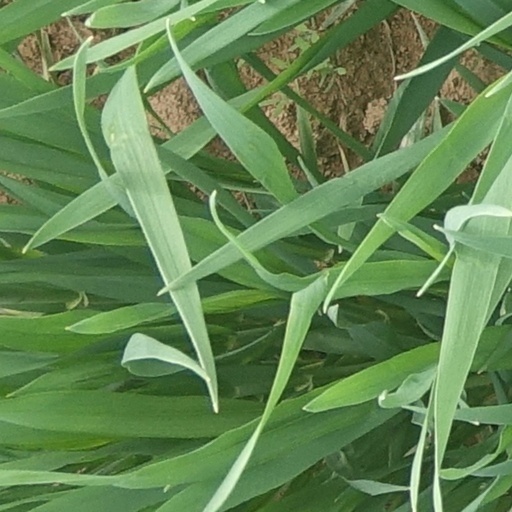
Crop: wheat